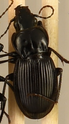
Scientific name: Cyclotrachelus torvus
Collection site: Northern Great Plains Research Laboratory NEON (NOGP), plot NOGP_007